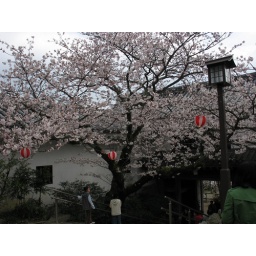
Wider view of the tree hanging over the castle entrance.